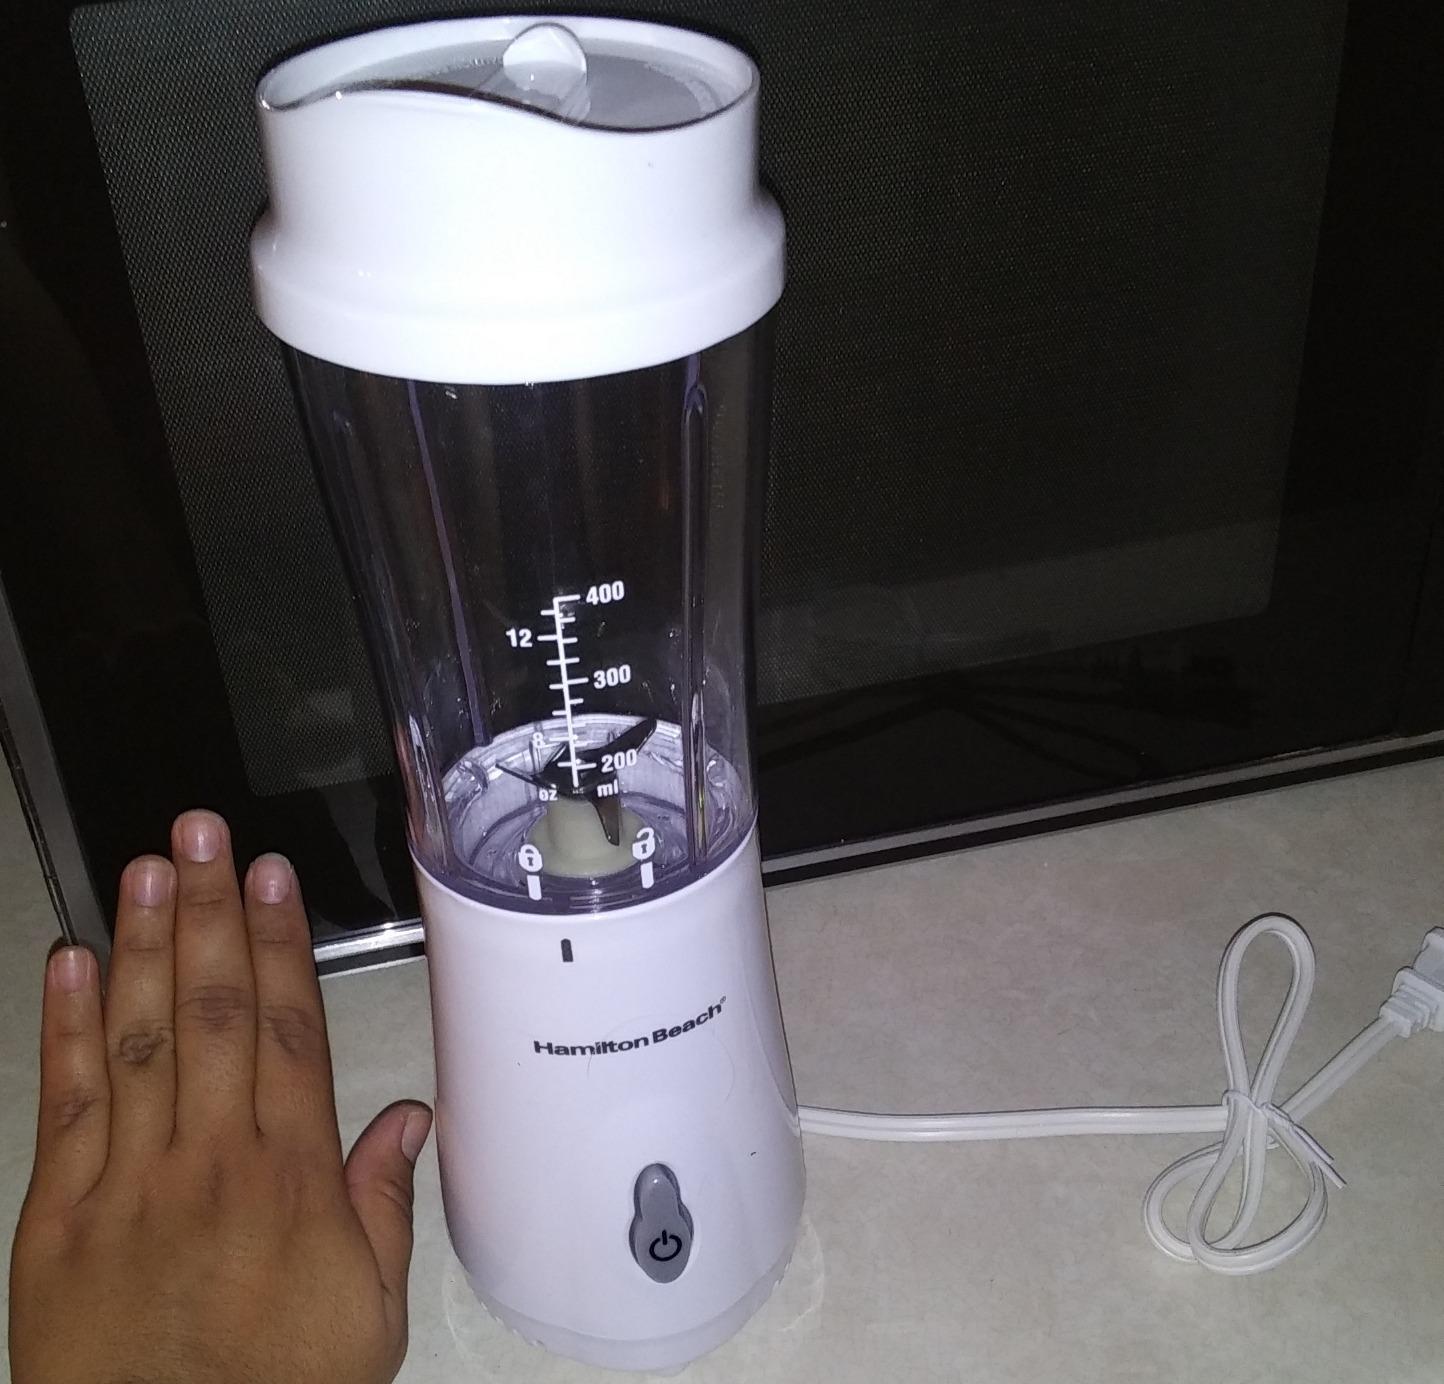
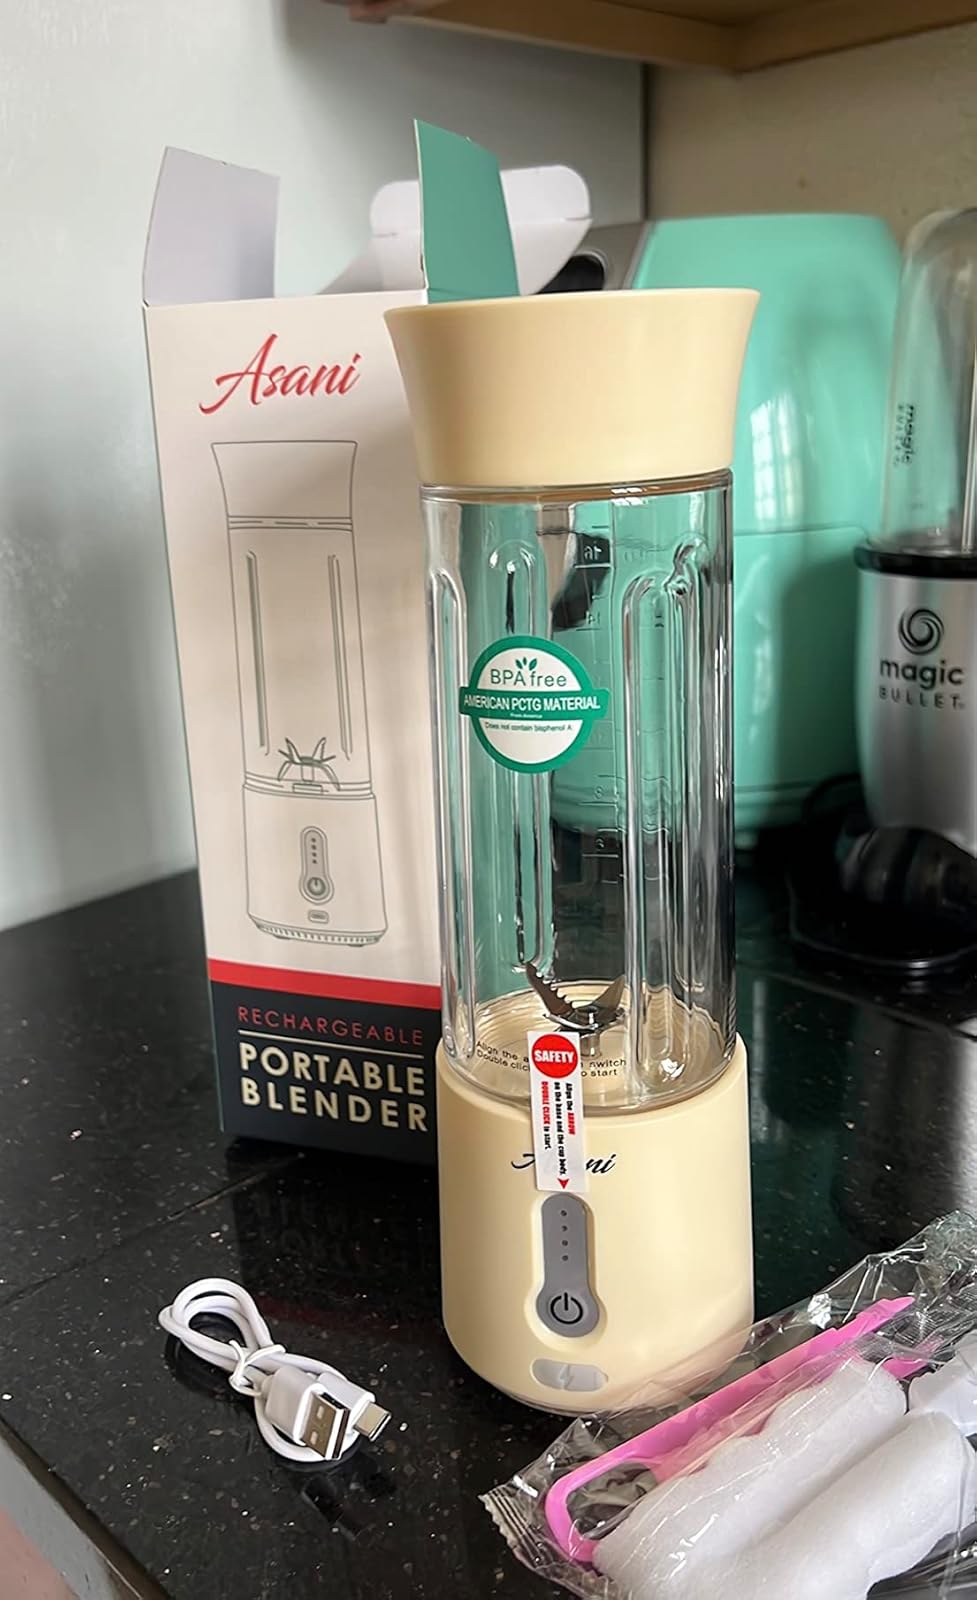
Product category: items_blender
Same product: no